Flour tortilla

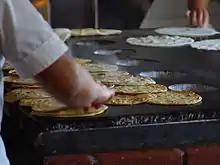
Tortillas being made in Old Town San Diego

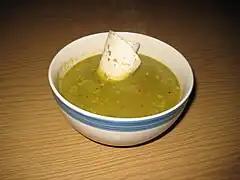
A thick, American-style pea soup garnished with a tortilla sliver

The wheat growing region of Mexico was in the temperate and cold regions between 4000 and 6000 ft to 9000 ft above sea level. The majority of wheat was produced in Central Mexico, with the main wheat growing regions being the Lerma Valley (Toluca Valley), the Atlixco and San Martin Valleys in Puebla, the Bajío region and the Valley of Oaxaca; these areas produced the most valued and esteemed wheat in the country. Within these regions, the largest producing states were Jalisco, Guanajuato and Puebla. The top six wheat producing states in the 1890’s, based on the median yield measured in hectoliters, were: Jalisco, Zacatecas, Guanajuato, Chihuahua, Puebla and the State of Mexico; with the exception of Chihuahua, all in Central Mexico.